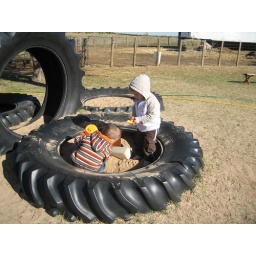
Playing in the sand box at Chesters Party Barn with cousin caleb.